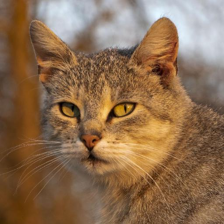
Label: animals